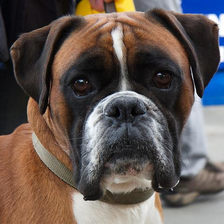
Species: dog
Breed: boxer